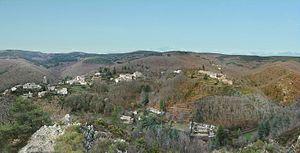
photomontage du village